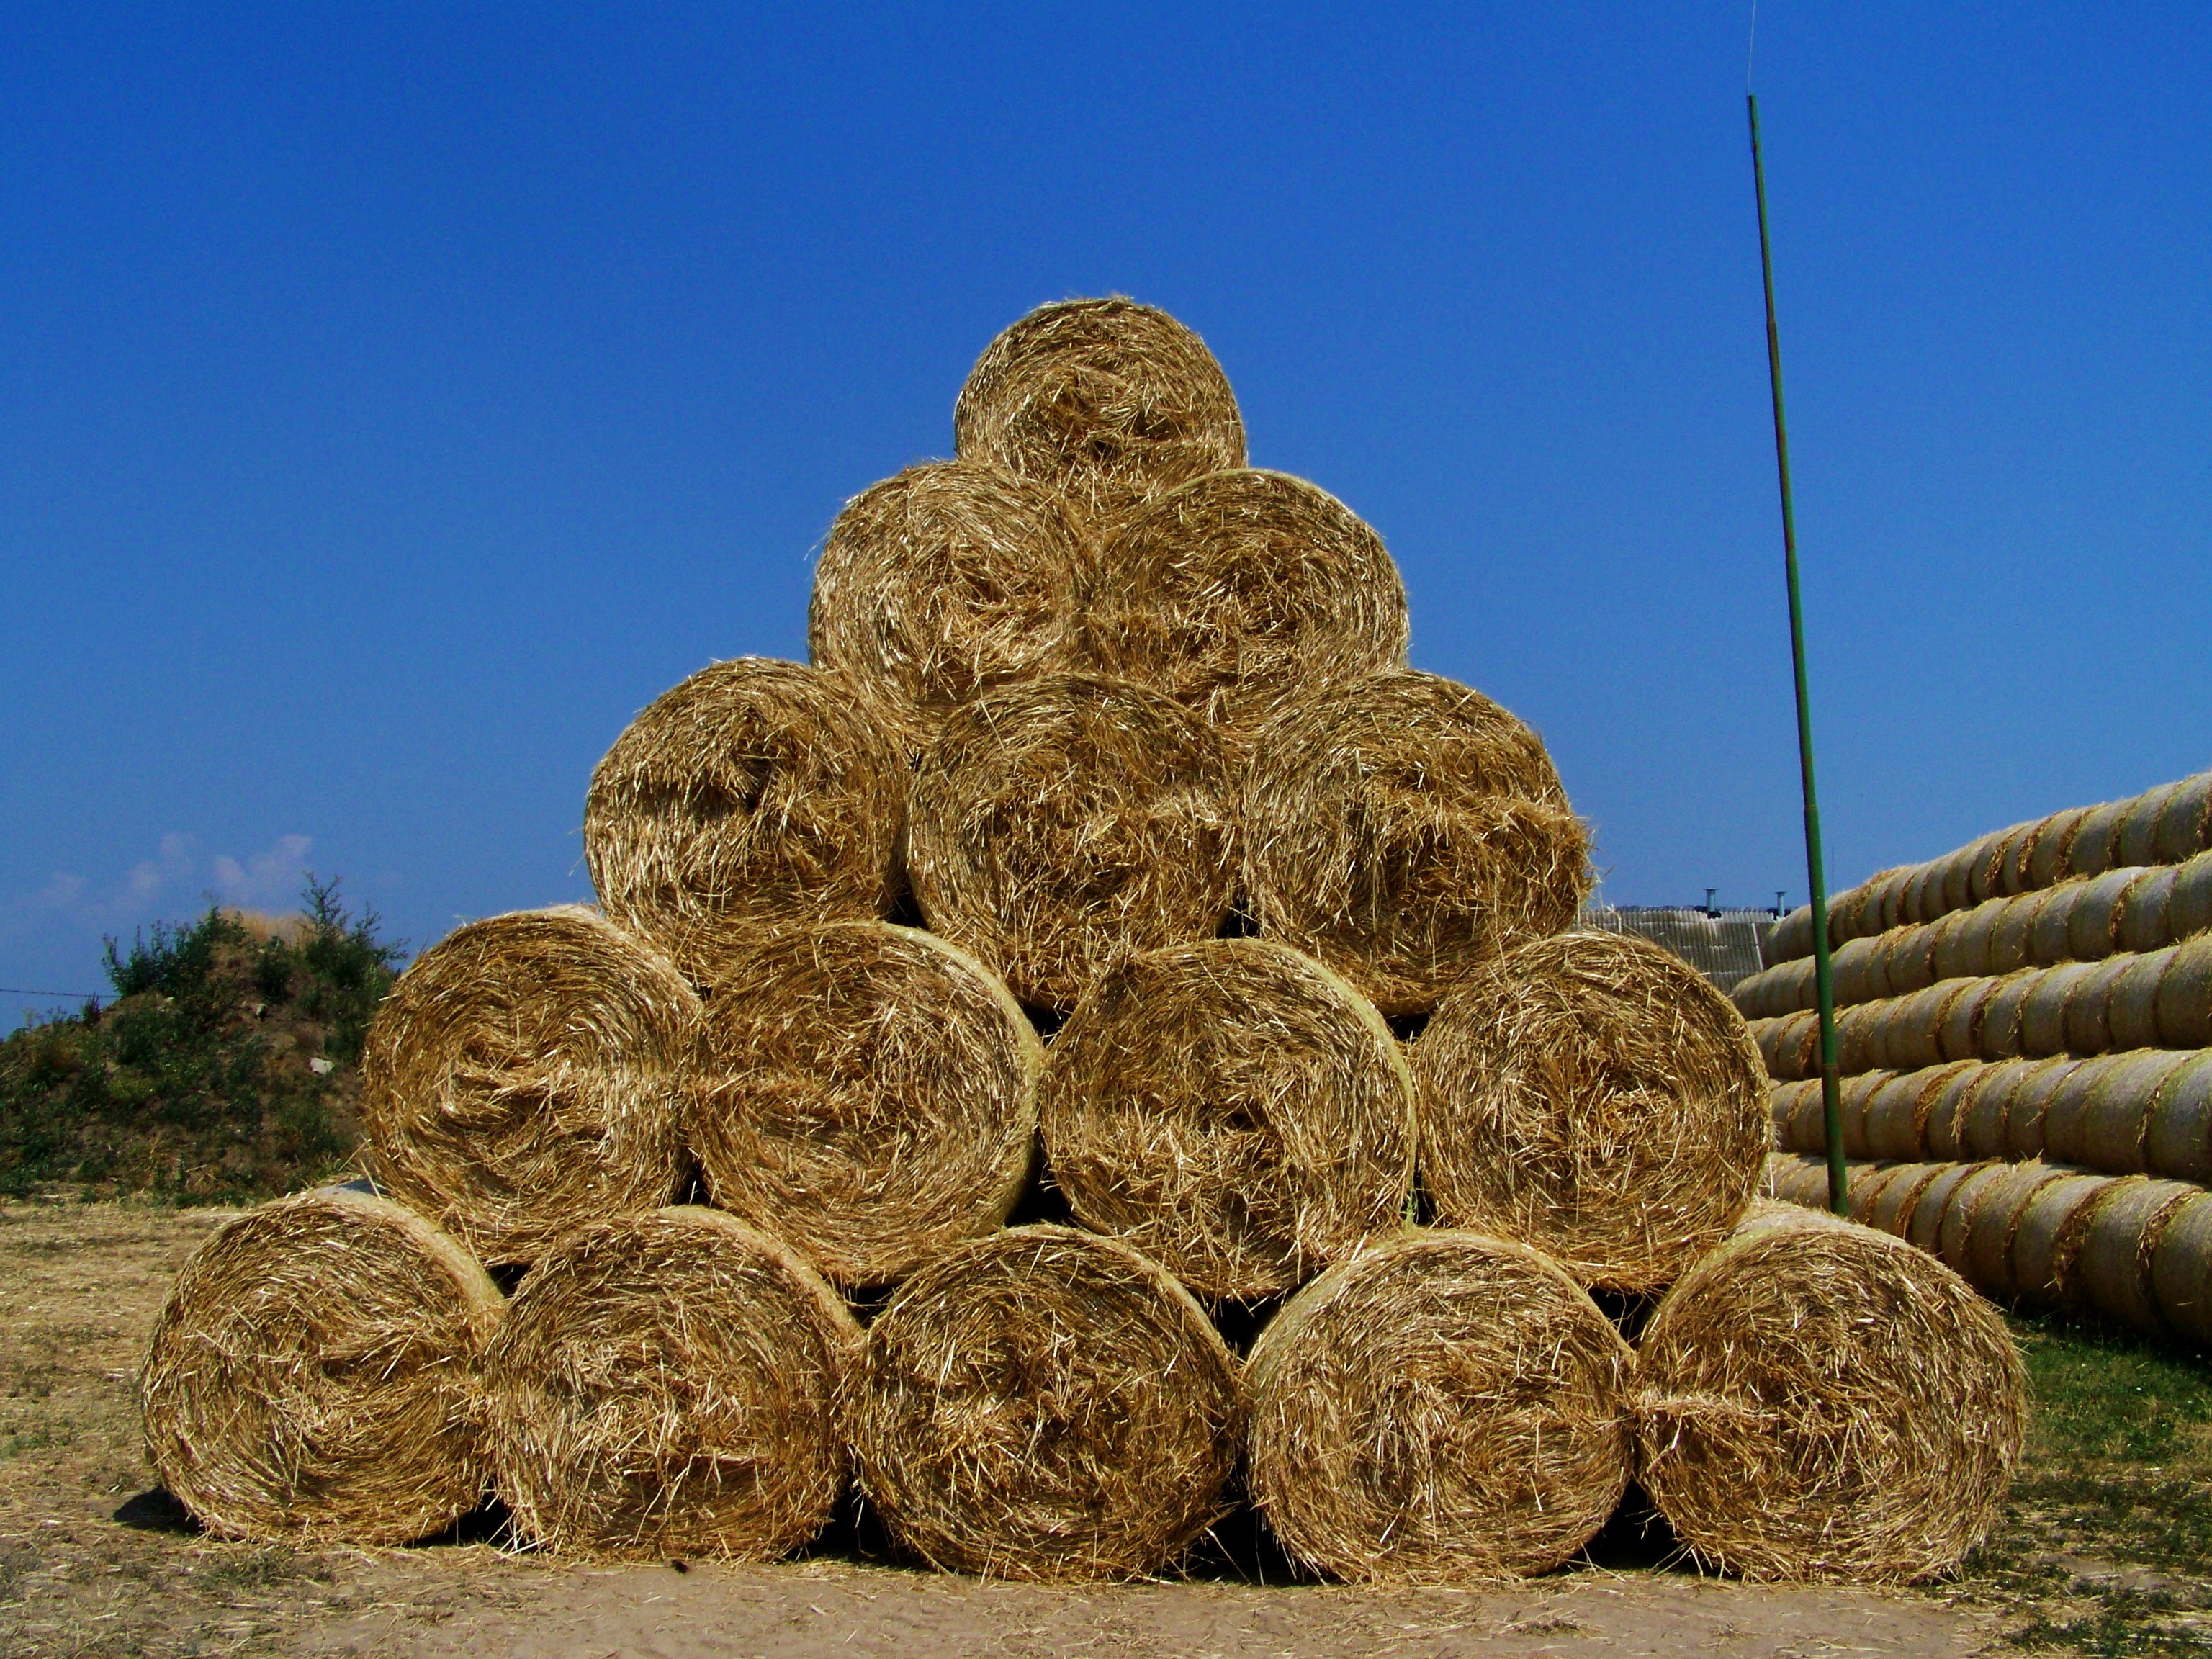
tree, sand, rock, wood, hay, flower, summer, pyramid, crop, soil, agriculture, straw, straw bales, grass family